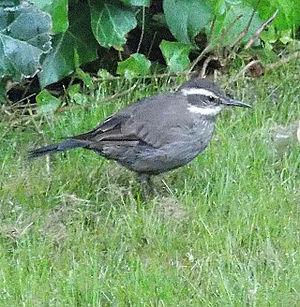
Le parc national Nahuel Huapi est un parc national situé en Patagonie en Argentine. Il s'étend sur 717 261 hectares répartis entre les provinces de Neuquén et de Río Negro.
La province de Río Negro est une province de l'Argentine. Elle est située au sud du pays, en Patagonie. Elle est bordée au nord par la province de La Pampa, à l'est par celle de Buenos Aires, au sud par le Chubut et à l'ouest par le Neuquén et, séparée par la cordillère des Andes, par la République du Chili.
Le Cinclode d'Oustalet est une espèce de passereaux de la famille des Furnariidae. Il a été décrit par Scott en 1900.